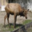
Label: deer